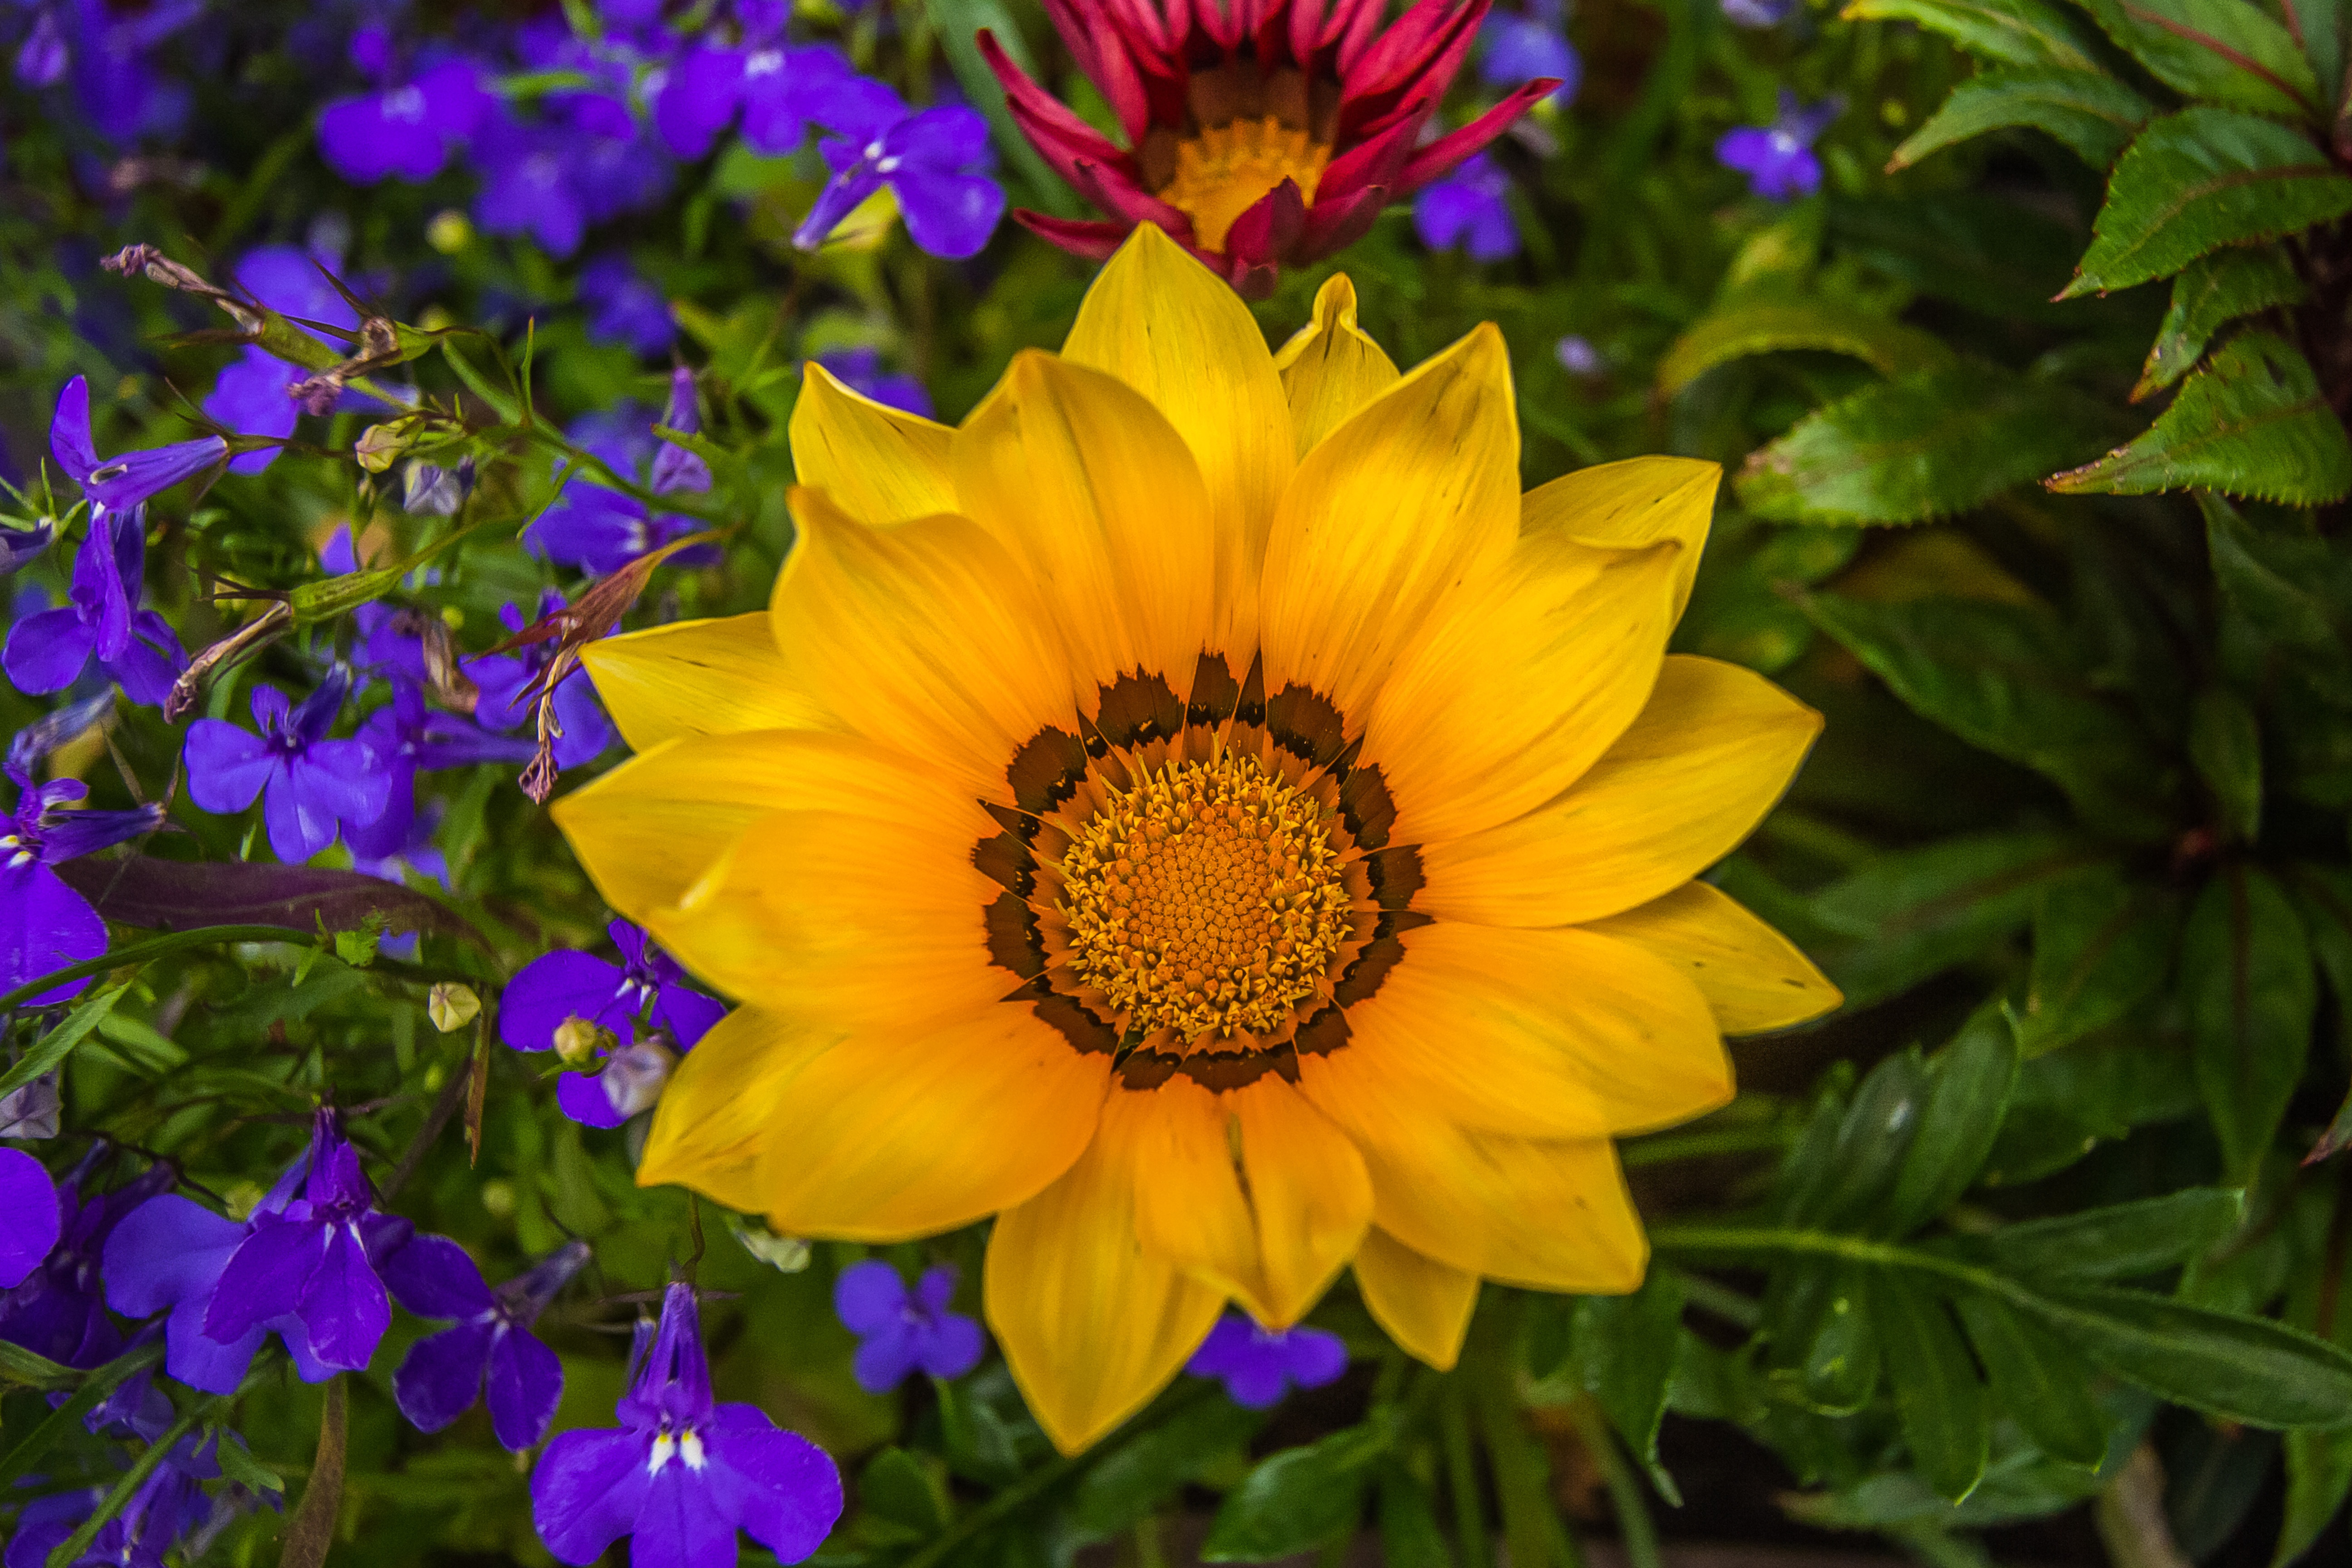
nature, plant, field, flower, petal, botany, yellow, garden, flora, wildflower, colorful flowers, macro photography, flowering plant, daisy family, annual plant, land plant